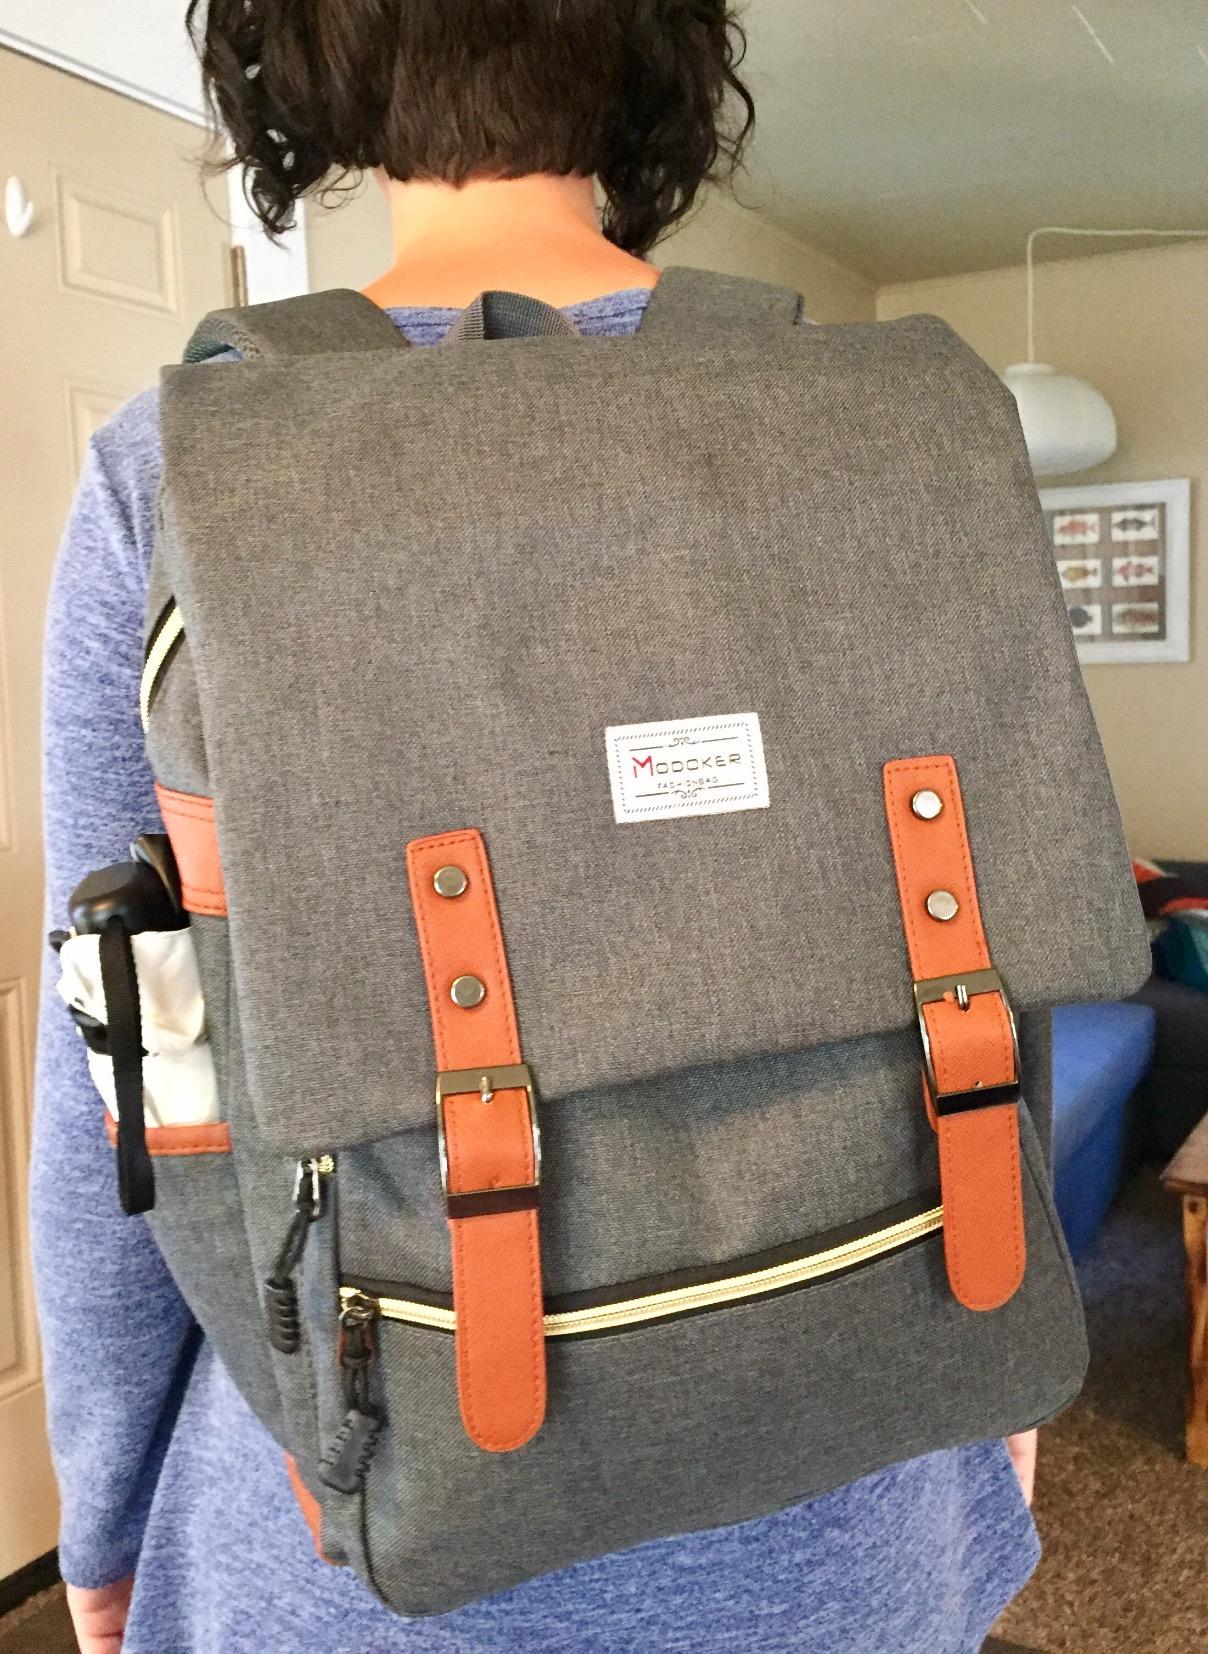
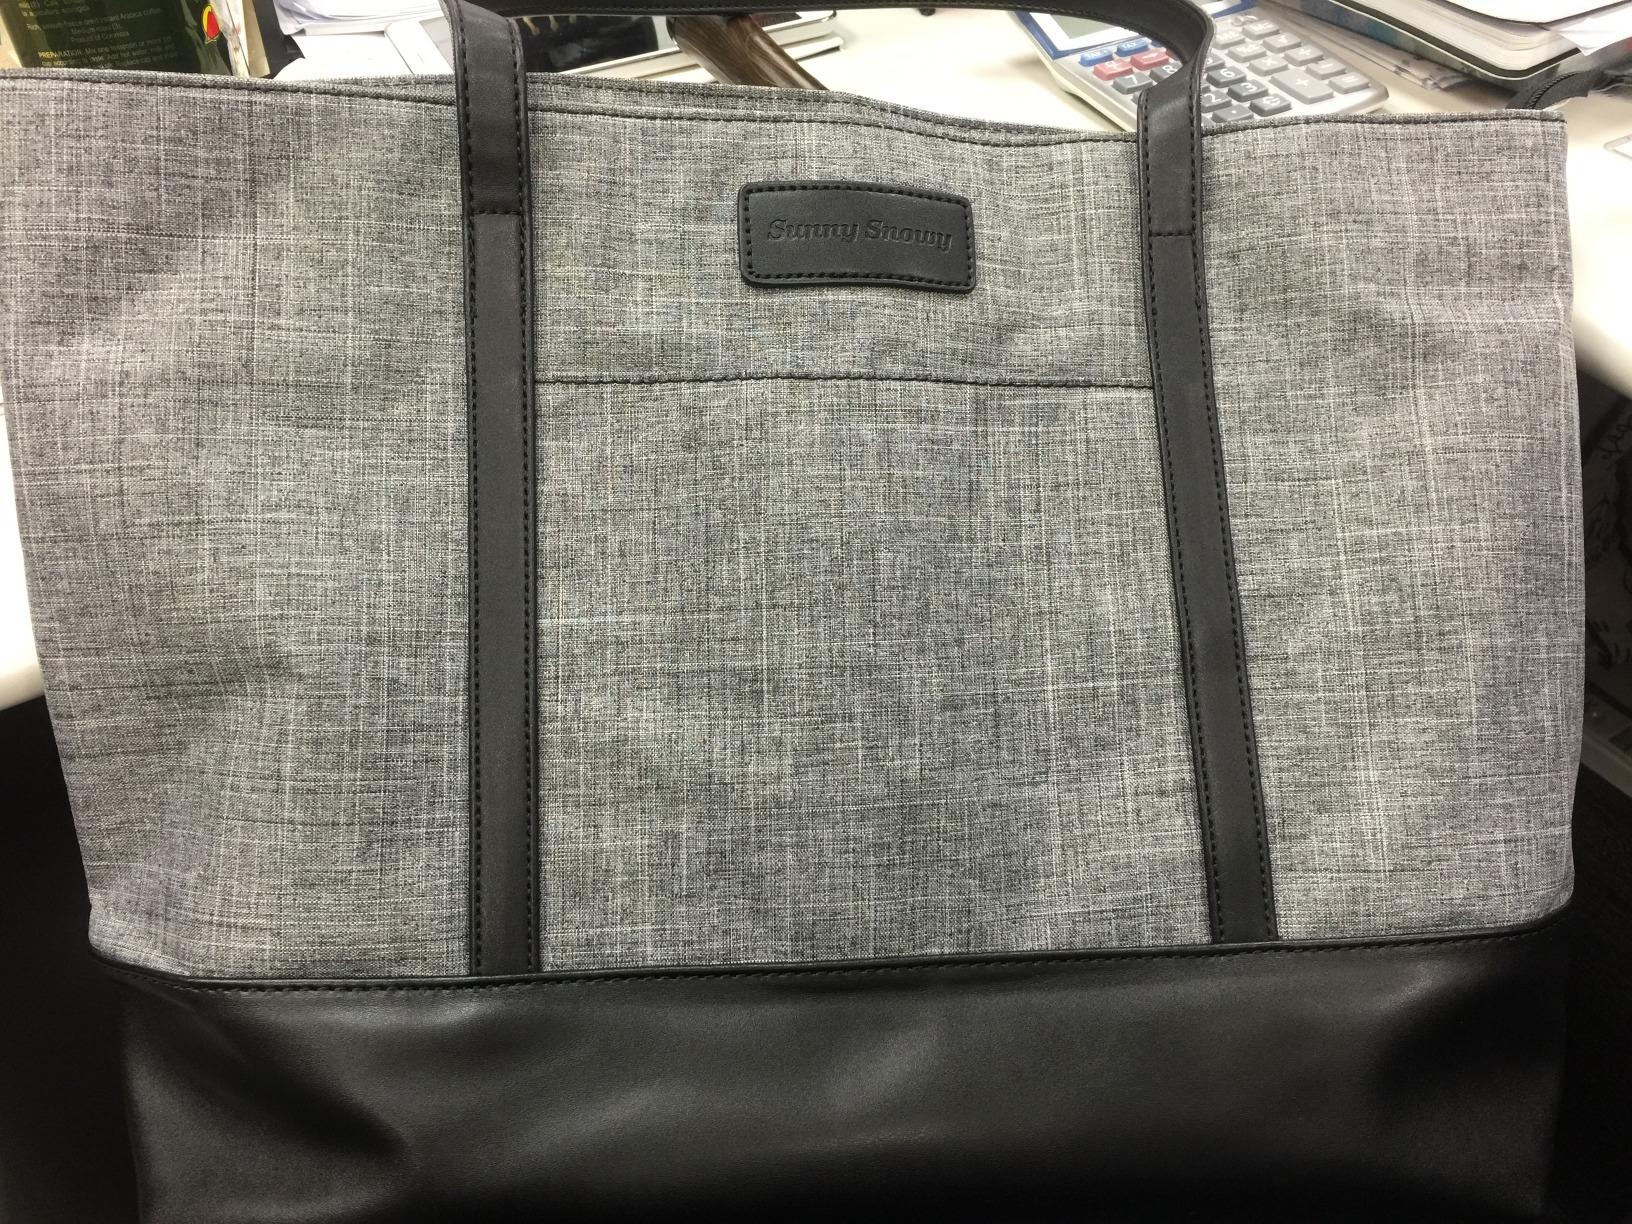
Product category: bag
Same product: no